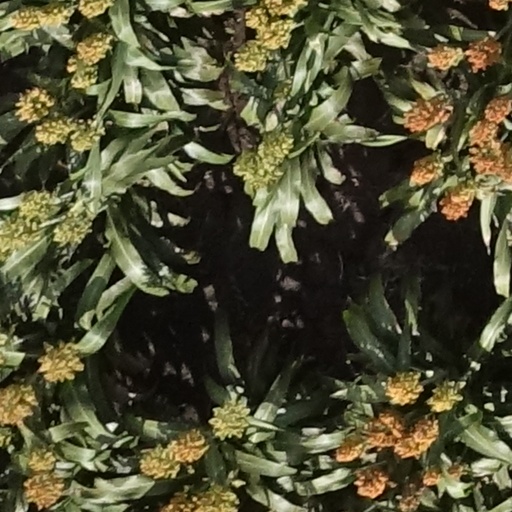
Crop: sorghum